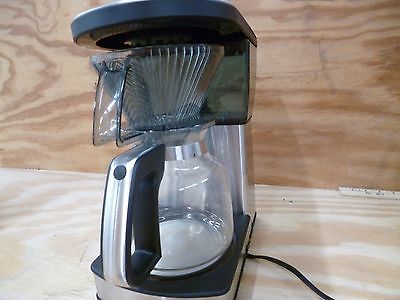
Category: coffee maker